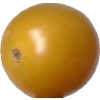
Label: tomato_cherry_yellow